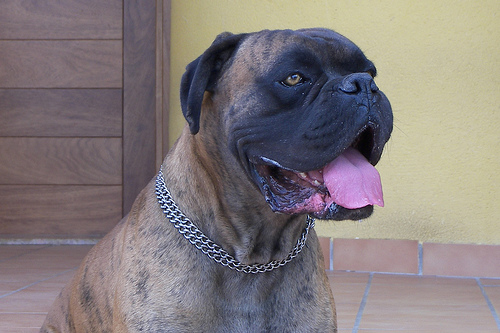
Animal: dog
Breed: boxer